Plato's unwritten doctrines

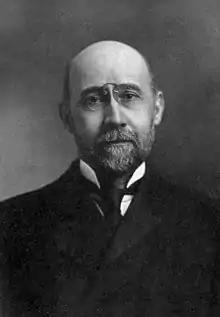
Professor Paul Shorey, here at the University of Chicago circa 1909, was a prominent advocate for unitarianism in Plato studies and Harold Cherniss's teacher.

Plato believed that only experts in 'dialectics,' i.e., philosophers who follow his logical methods, are competent to make statements about the highest principle. Thus he would have developed the theory of the two principles—if indeed it is his—discursively in discussions and grounded it in argument. From these discussions, it emerged that a highest principle is necessary for his system, and that the One must be inferred indirectly from its effects. Whether and to what degree Plato in addition held it possible to have direct access to the sphere of the absolute and transcendental One or indeed ever claimed such a thing is debated in the literature. This poses the question of whether the assertion of transcendental Being also entails the possibility of knowledge of that higher Being, or whether the highest principle is known theoretically but not in any more direct way.